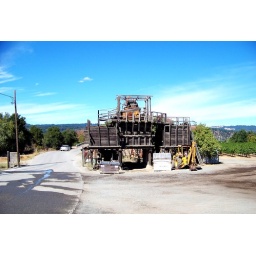
rock crushing plant still in use trucks pull up in center